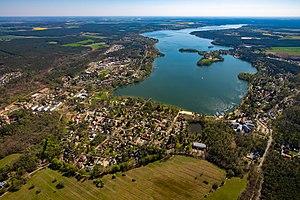
Bad Saarow est une commune allemande située dans l'arrondissement d'Oder-Spree, dans le Land de Brandebourg près de Berlin.